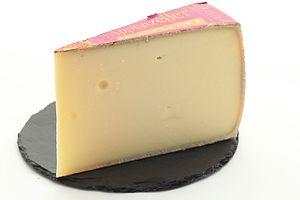
Appenzeller Raffiné &amp